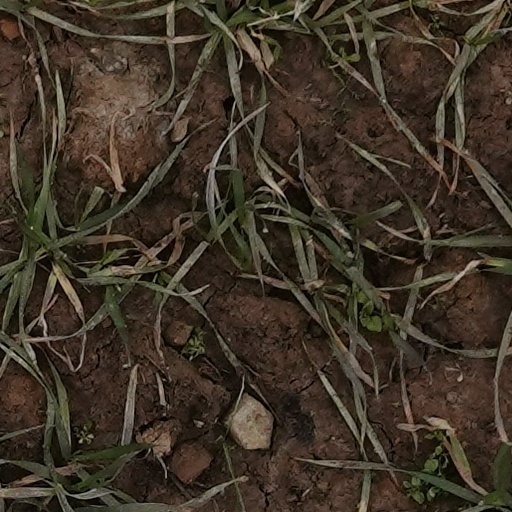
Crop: wheat